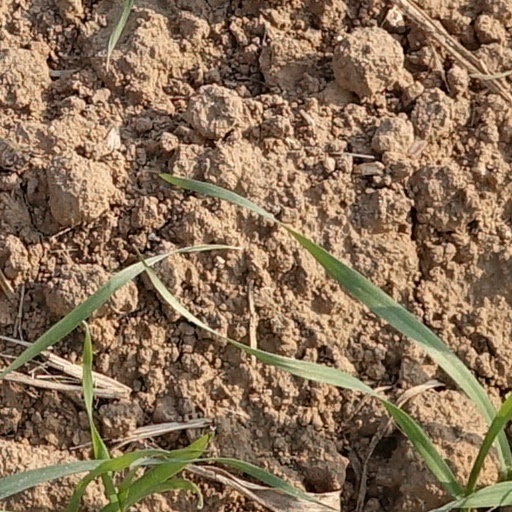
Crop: wheat